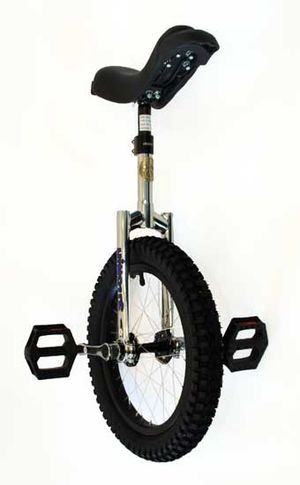
Unicykel
Ethjulet cykel
Ethjulet cykel
En unicykel eller ethjulet cykel er en cykel med kun ét hjul. De har traditionelt været brugt til artisteri, men unicykling er også en sportsgren med flere forskellige undergenrer hvor inspirationen er taget fra atletik, mountainbike, skateboarding, trial- og landevejscykling.